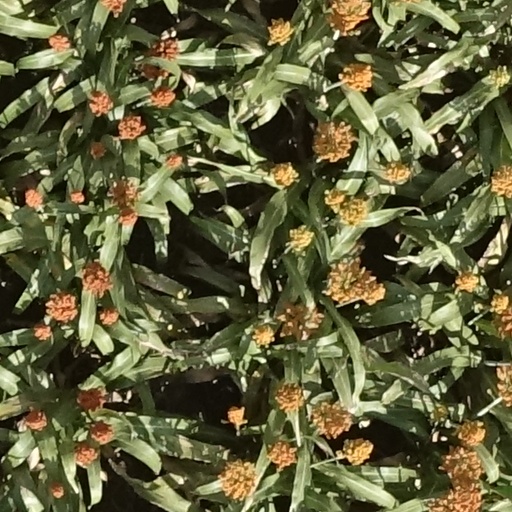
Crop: sorghum